Ron Paul 1988 presidential campaign

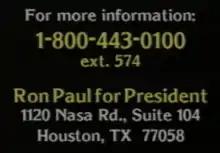
Paul filmed an eight-minute television commercial

Paul returned to the campaign trail and entered the General election stretch of the campaign a year ahead of the nominees for the two major parties. He traveled to universities, held press conferences, and filmed an eight-minute television advertisement, to be shown in small states and on cable television, to help spread his message. He focused on gaining enough support to win a place in the League of Women Voters-sponsored presidential debates.